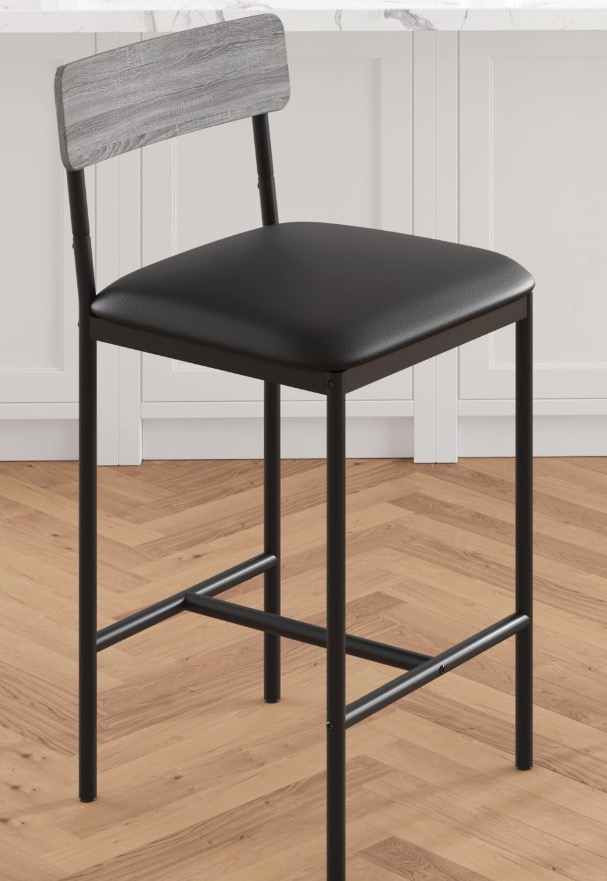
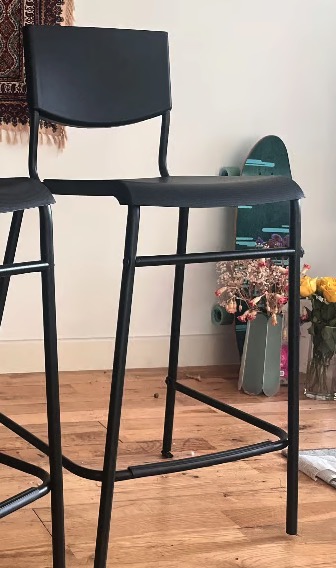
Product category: stool
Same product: no